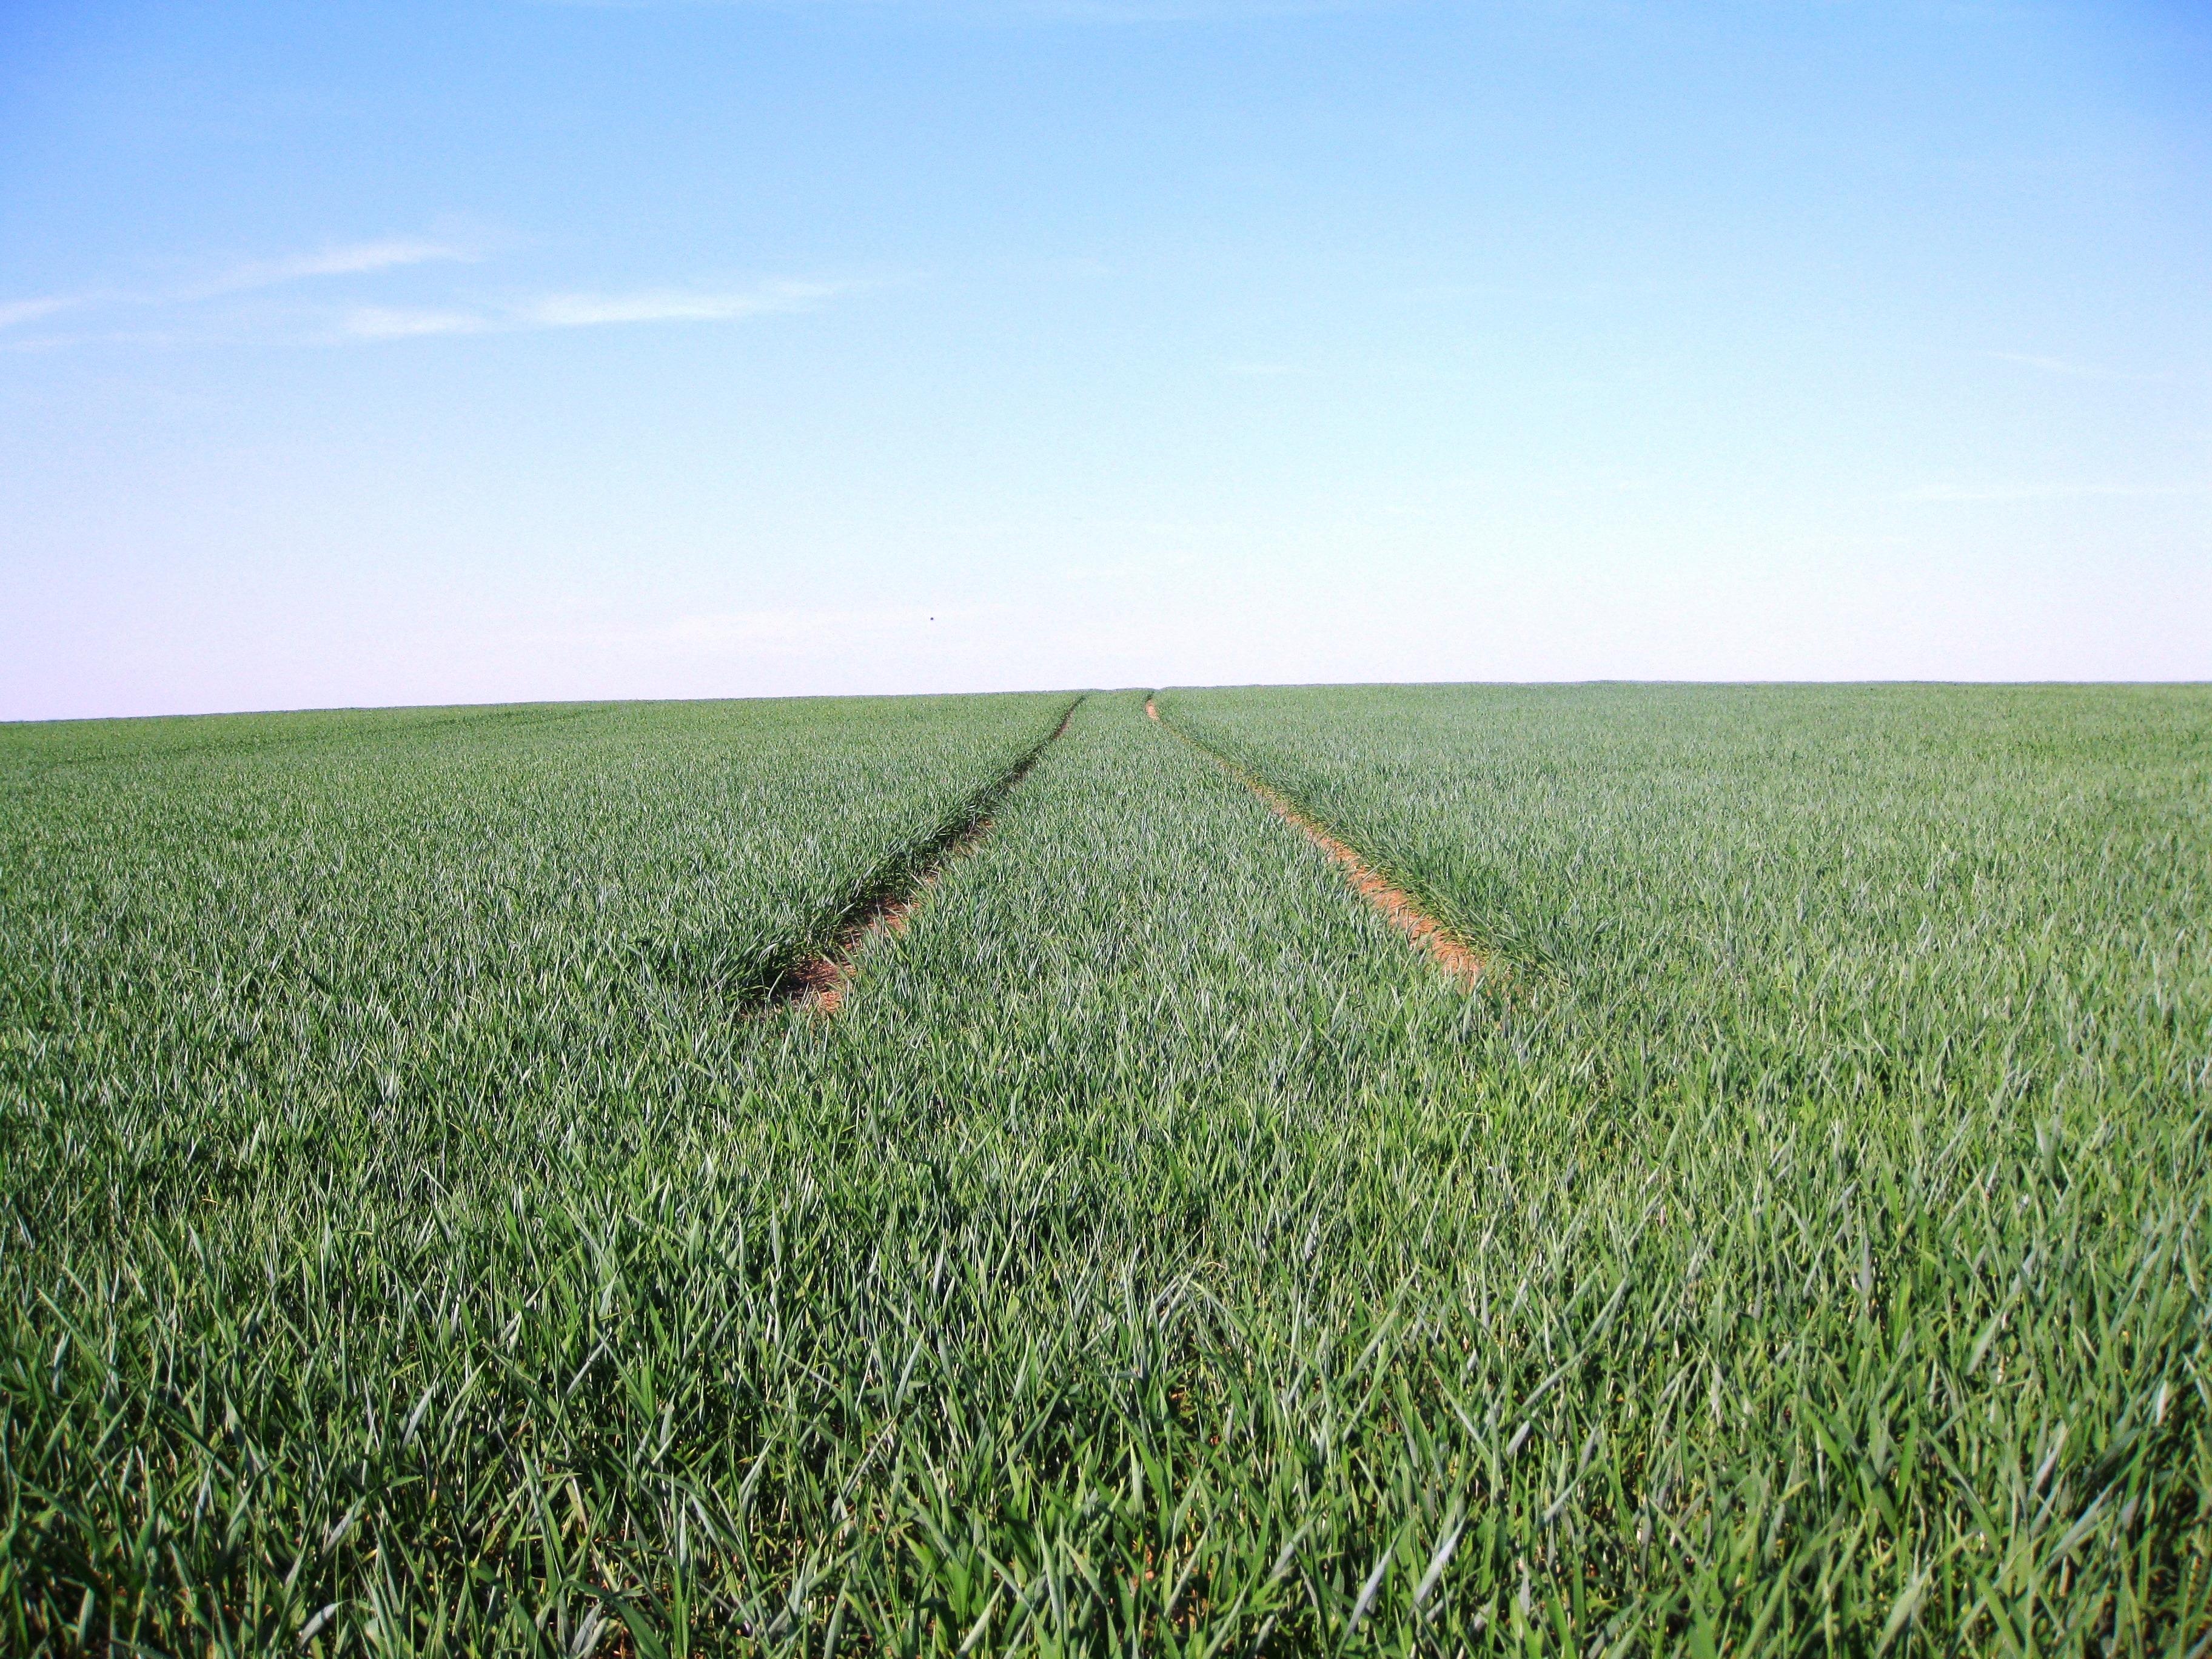
grass, horizon, plant, sky, tractor, field, lawn, meadow, wheat, prairie, food, crop, pasture, soil, agriculture, plain, wheat field, trace, fields, grassland, cornfield, plantation, cereals, away, ecosystem, traces, steppe, arable, rural area, paddy field, flowering plant, grain fields, cereal fields, pet food, monoculture, grass family, land plant, tractor tracks